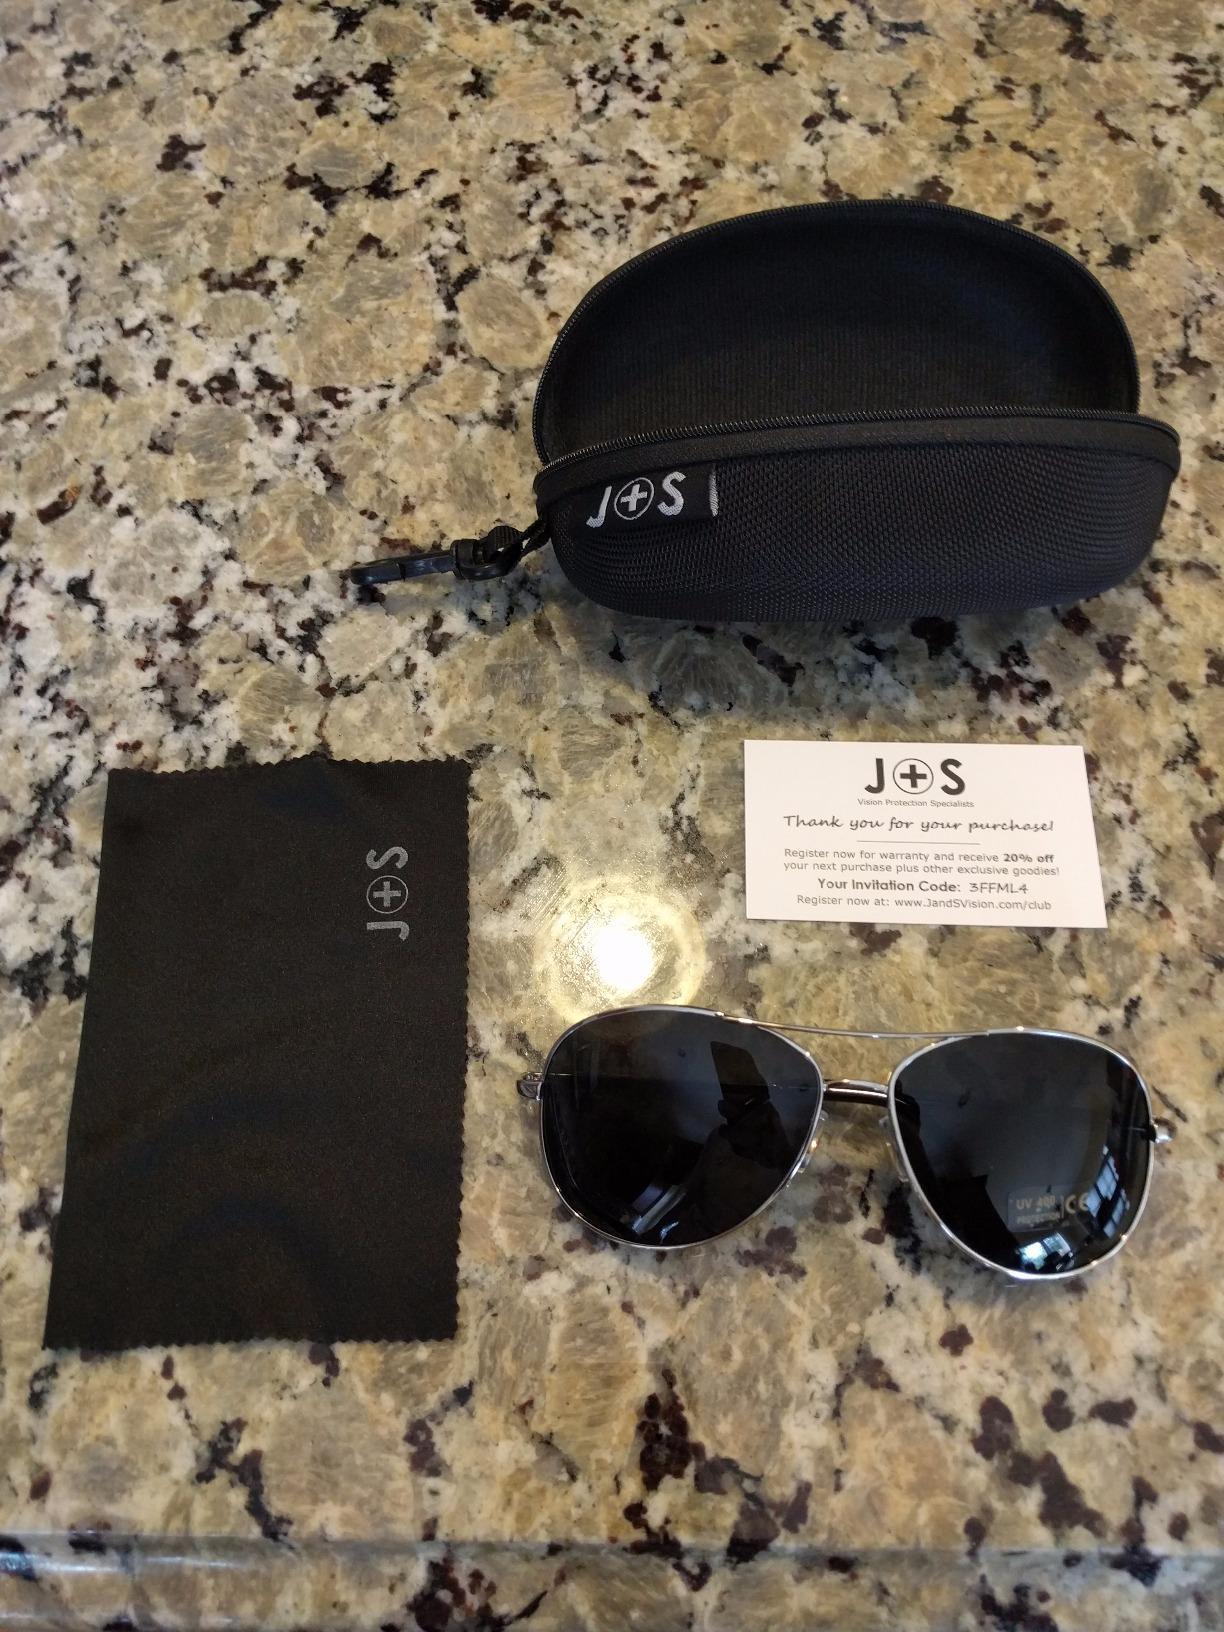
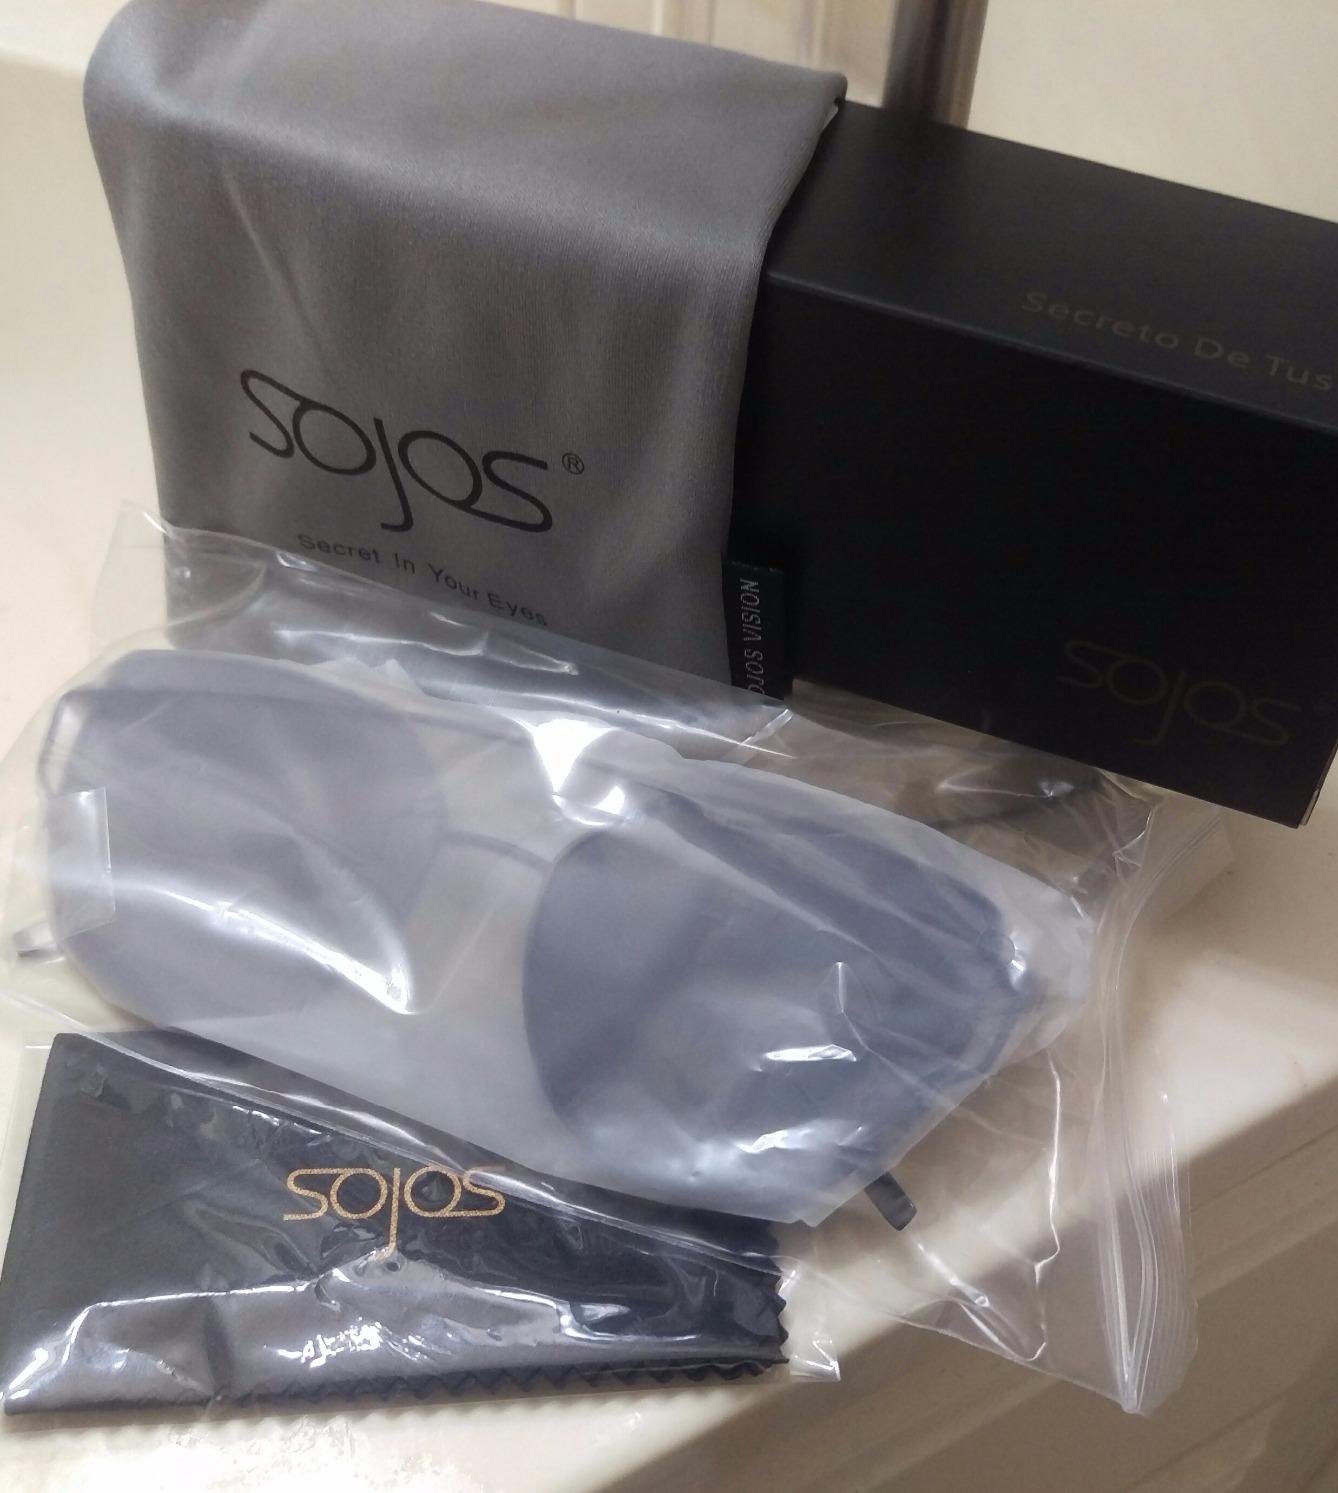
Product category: accessories_sunglasses
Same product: no